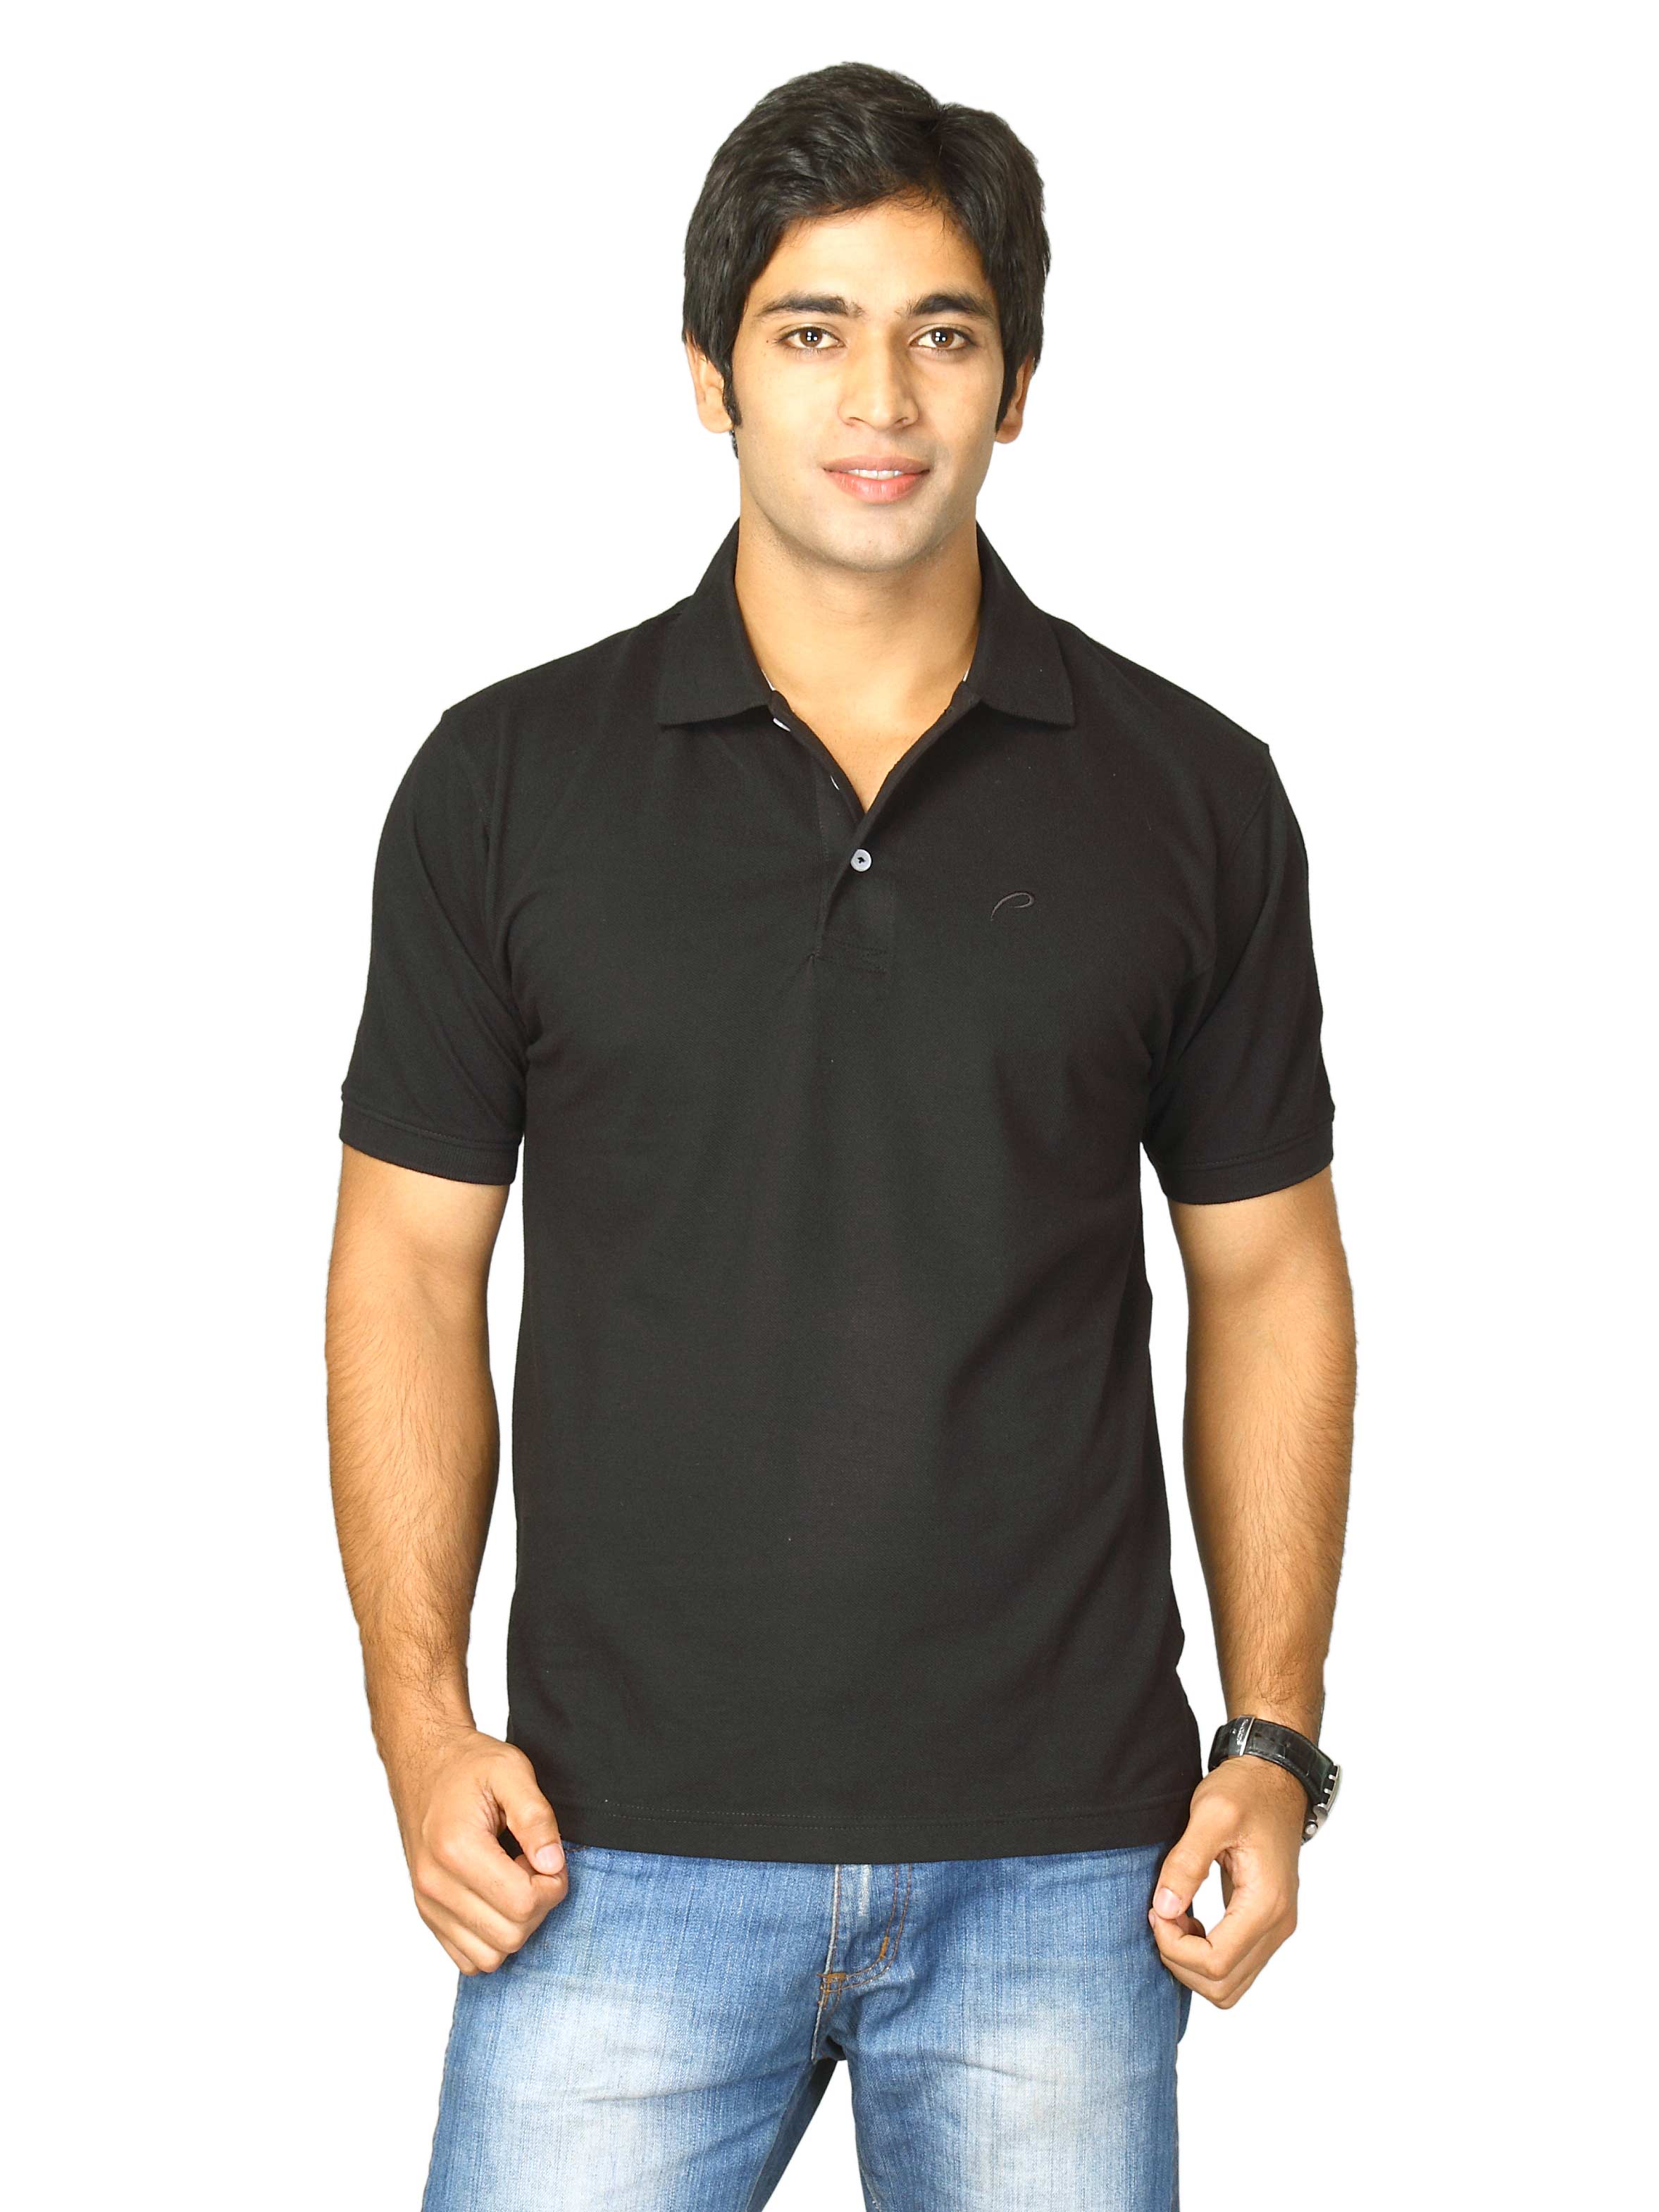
Proline Men Black Polo T-shirt
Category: Apparel / Topwear / Tshirts
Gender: Men
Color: Black
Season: Fall 2011
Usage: Casual